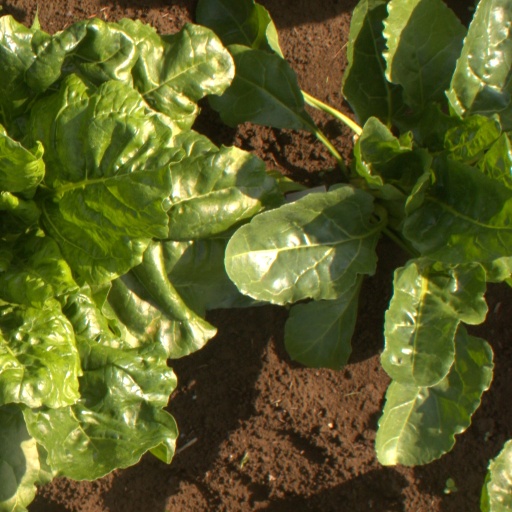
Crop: sugar beet